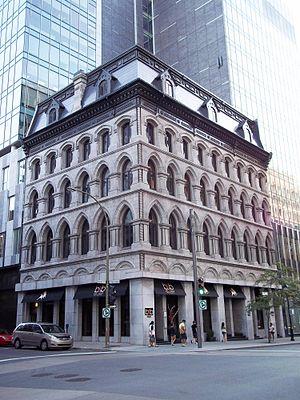
Immeuble Wilson Chambers, 500-510 rue McGill, Montréal info
L'édifice Wilson-Chambers est un bâtiment patrimonial situé au coin de la rue McGill et de la rue Notre-Dame dans le Vieux-Montréal, au Québec. Il a été conçu par Richard C. Windeyer et construit de 1868 à 1869 par Charles Wilson. Il a été rénové en 1990 par Amis Nazar.